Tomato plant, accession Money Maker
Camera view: vertical (180 deg); turntable rotation: 240 degrees
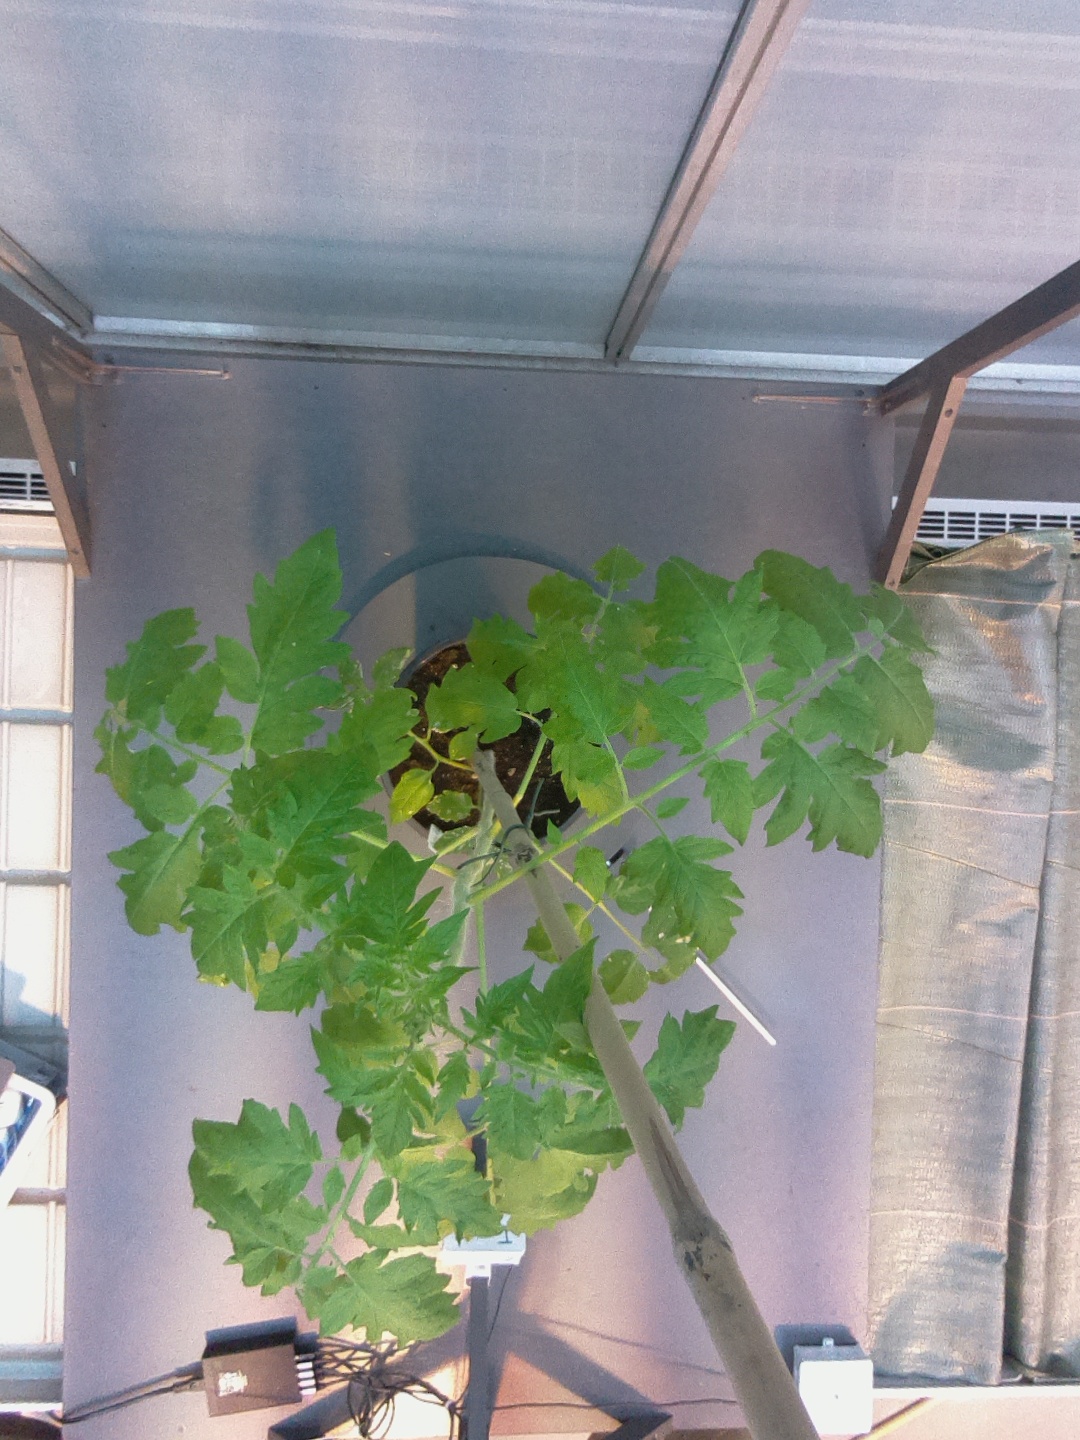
BBCH growth stage 15: 10 of true leaves visible